Federal Reserve Bank of New York Building

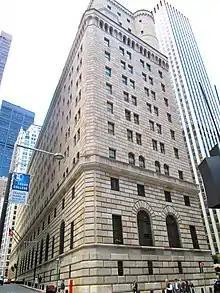
The eastern section of the building, completed in 1935

The building came to be known as the "Old Lady of Liberty Street". It initially did not contain a name identification sign above its main entrance because the Fed had thought the building to be distinctive enough. A name sign was installed in 1944 after numerous war bondholders complained that they had gotten lost for several hours in the Financial District while looking for the building. By that decade, the New York Fed had outgrown its headquarters and had leased additional space at 51 Pine Street, 70 Pine Street, and 95 Maiden Lane. The New York Fed also acquired some land in 1964 on Maiden Lane between Nassau and John Streets, intending to construct an office tower just north of 33 Liberty Street. The tower was intended to house 1,500 of the New York Fed's 4,500 employees, which worked at four separate structures near the Federal Reserve Building. However, the project was canceled in 1976 due to rising costs.